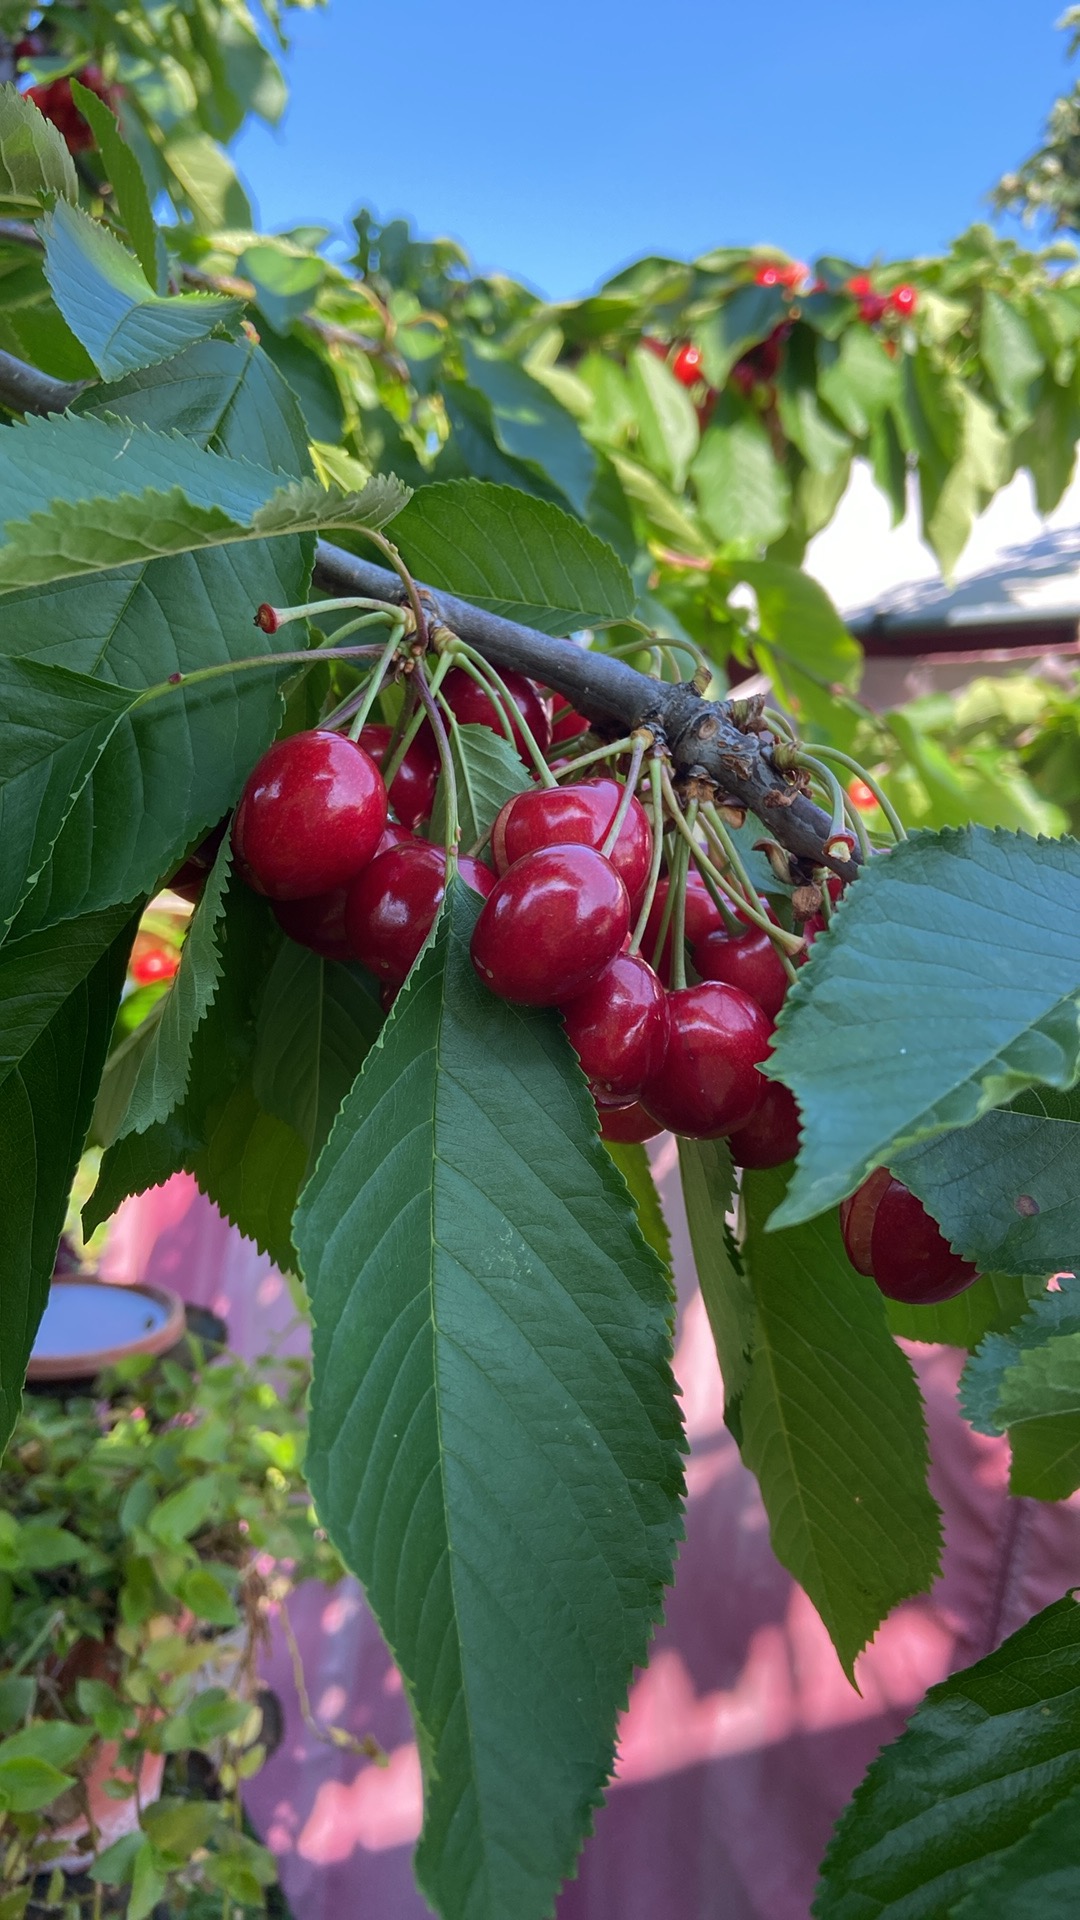
Label: generalcompost